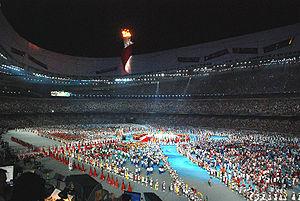
Le nid d'oiseau, Pékin, durant la cérémonie de cloture des Jeux Olympiques 2008, le 24 août
Certains des éléments des cérémonies olympiques ramènent aux Jeux de la Grèce antique d'où les Jeux olympiques modernes tirent leurs racines. Un exemple de cela est l'importance de la Grèce dans les cérémonies d'ouverture et de clôture. Durant les Jeux de 2004, les médaillés reçoivent une couronne de rameaux d'olivier, qui est une référence directe aux Jeux antiques, dans lesquels le prix du vainqueur était une couronne d'olivier. Les divers éléments des cérémonies sont mandatés par la Charte olympique et ne peuvent pas être changés par la nation hôte. Même les parties artistiques des cérémonies d'ouverture et de clôture doivent répondre à l'approbation du Comité international olympique ou CIO.
Le stade national de Pékin, également connu sous le nom de Stade national, ou surnommé le Nid d'Oiseau pour son architecture, est un stade situé dans l'Olympic Green au nord de Pékin en République populaire de Chine. Le stade est la principale structure des Jeux olympiques d'été de 2008 et des Jeux paralympiques d'été de 2008. Il est l'hôte des épreuves d'athlétisme et de la phase finale du tournoi de football, ainsi que des cérémonies d'ouverture et de clôture. Il sera en 2022 le premier stade à avoir accueilli les cérémonies d'ouverture et de clôture des Jeux d'été puis d'hiver à quatorze ans d'écart.